History of Cusco

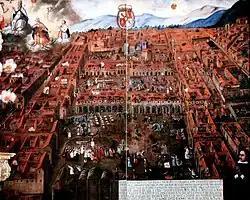
Anonimous 17th century painting showing the 1650 Cusco Earthquake and the appearance that the city presented before this event. The earthquake served to beautify some city's constructions. Located at Cusco Cathedral.

A devastating earthquake in Cusco on March 31, 1650, allowed bold plans to renovate the city, and Spaniard Bishop Manuel de Mollinedo y Angulo was the animator and patron of many important works of art and buildings. He patronaged the construction of the church of la Almudena, which included a beautiful effigy of the Virgin made by Juan Tomás Tuyro Túpac; It also facilitated the construction of the church of San Pedro, the headquarters of the University of Saint Anthony the Abbot, in 1669, and the church of San Sebastián (1678). He was the protector and arts patron of the development of the Cusco School of painting, which had the Quechua Diego Quispe Tito as one of its prominent representatives. The famous pulpit of church of San Blas, as a tribute, carries the shield of this prelate. Bishop Mollinedo also made possible the constructions of churches in Maras, Juliaca, Paucartambo, Ayaviri, Lampa and Mañaz.